Bioenergy with carbon capture and storage

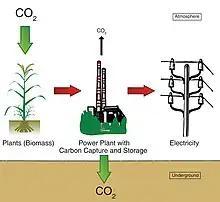
Example of BECCS: Diagram of bioenergy power plant with carbon capture and storage.

Bioenergy with carbon capture and storage (BECCS) is the process of extracting bioenergy from biomass and capturing and storing the carbon dioxide (CO) that is produced.